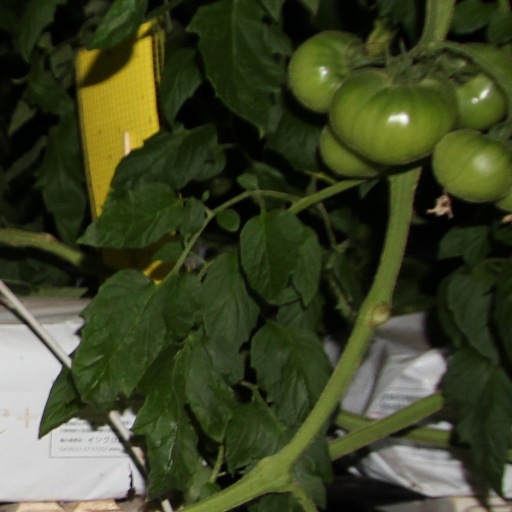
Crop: tomato